American Numismatic Society

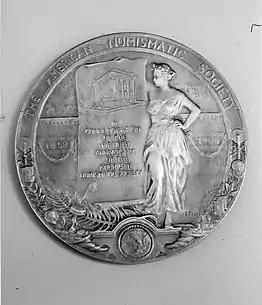
Medallion commemorating the Fiftieth Anniversary of the American Numismatic Society in 1908

The American Numismatic Society is an organization dedicated to the study of coins, currency, medals, tokens, and related objects from all cultures, past and present. The society's headquarters in New York City houses the foremost research collection and library specialized in numismatics in the United States. These resources are used to support research and education in numismatics for the benefit of academic specialists, serious collectors, professional numismatists, and the interested public. It is one of a number of numismatic associations. The ANS is a constituent member of the American Council of Learned Societies, as well as other notable museum and culture umbrella organizations.